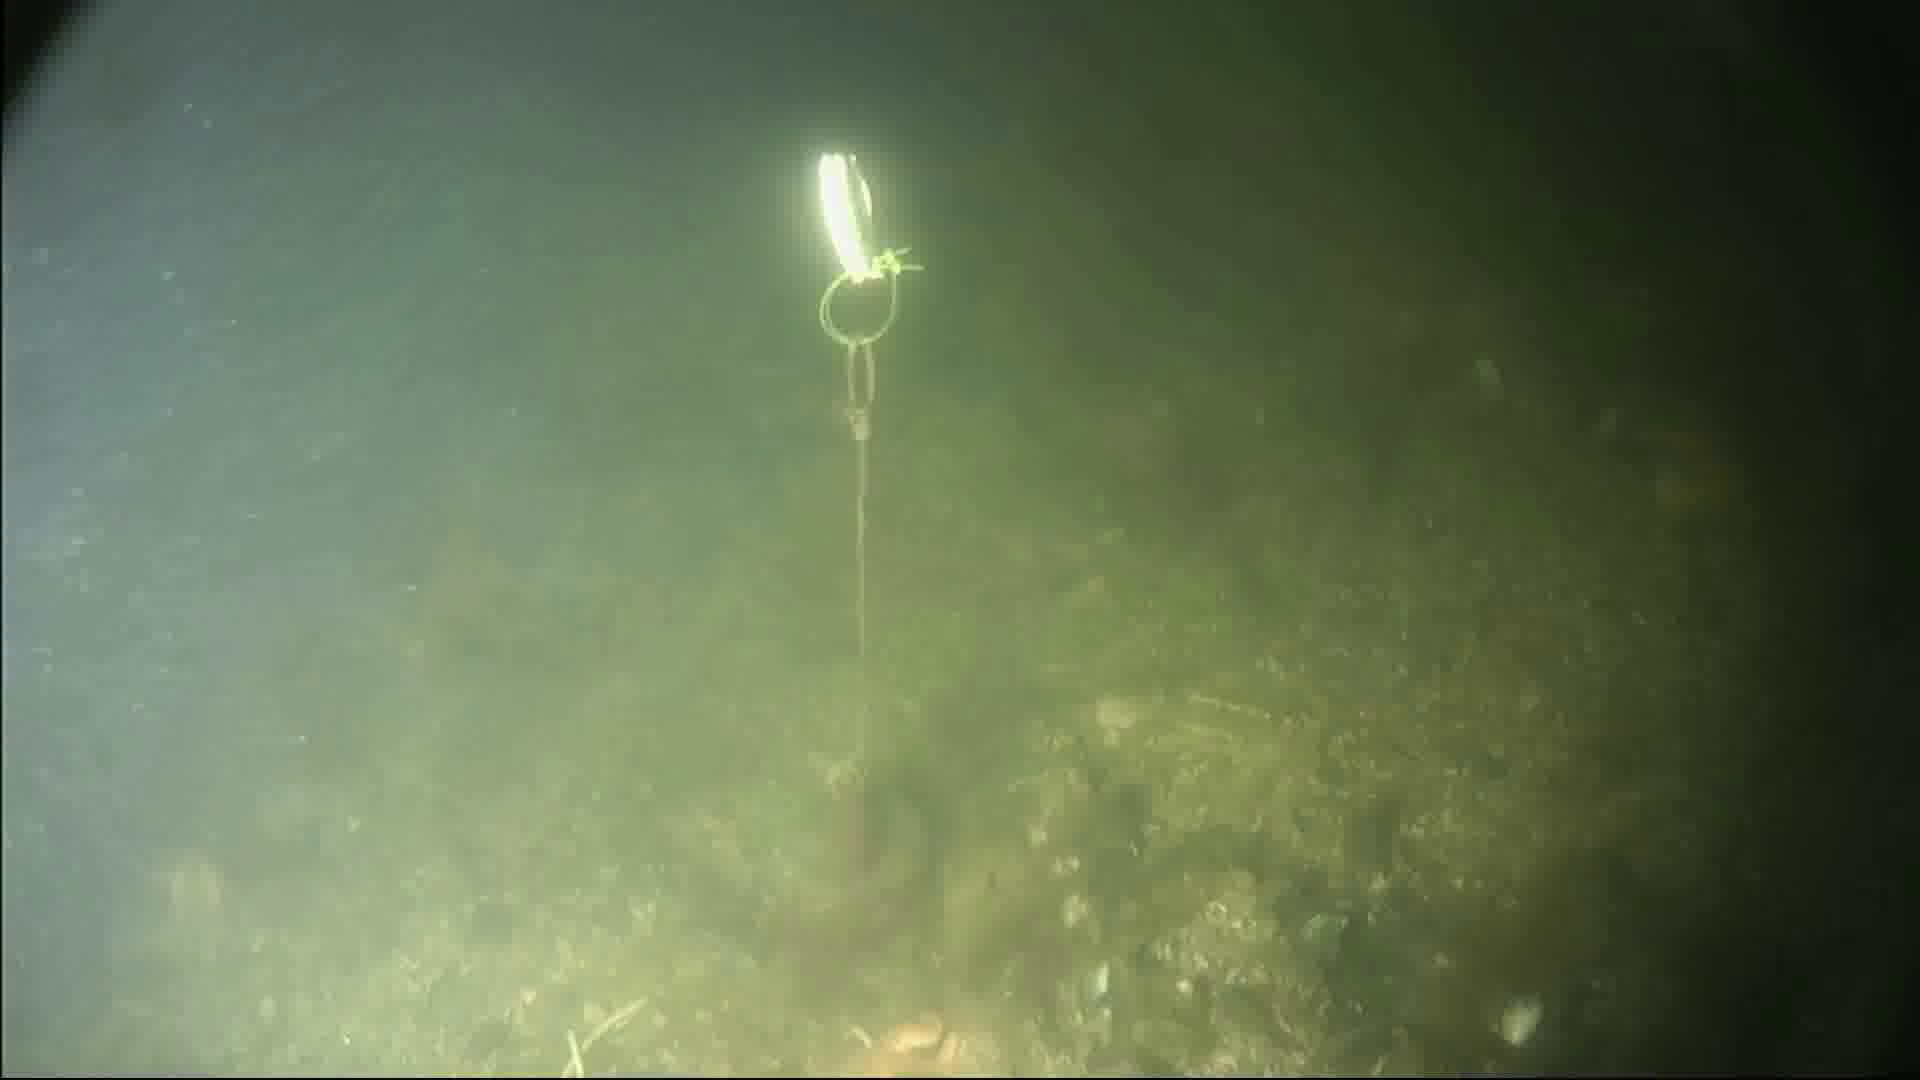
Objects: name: starfish
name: crab